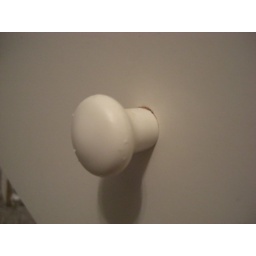
White knob chewed by a black cat